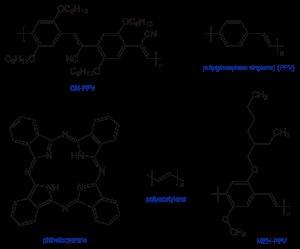
Le MEH-PPV — in extenso poly[2-méthoxy-5--1,4-phénylène-vinylène] — est un polymère semiconducteur de type p étudié pour former des jonctions p-n, notamment avec le PCBM comme matériau de type n, permettant de réaliser des cellules photovoltaïques en polymères ayant un bon rendement énergétique.